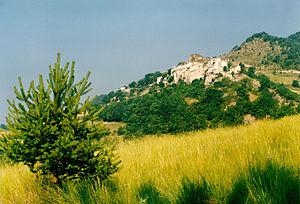
La Rochette (Alpes-de-Haute-Provence).
La Rochette est une commune française, située dans le département des Alpes-de-Haute-Provence en région Provence-Alpes-Côte d'Azur.